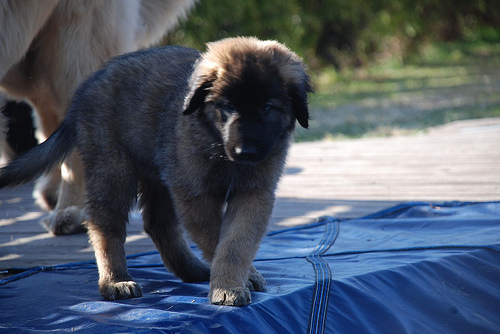
Breed: leonberger